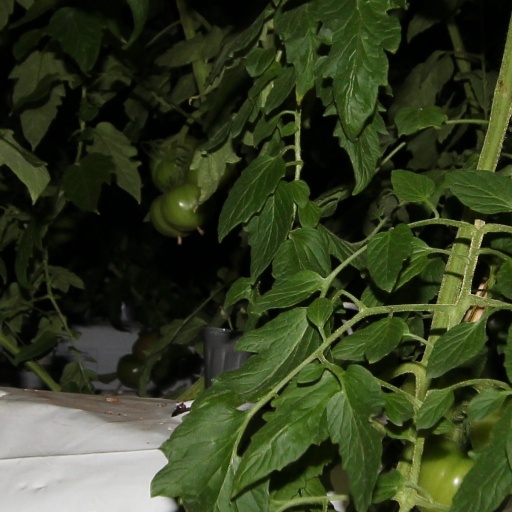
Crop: tomato